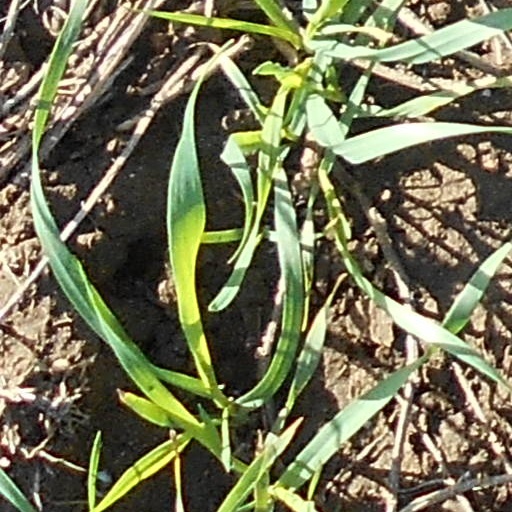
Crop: wheat